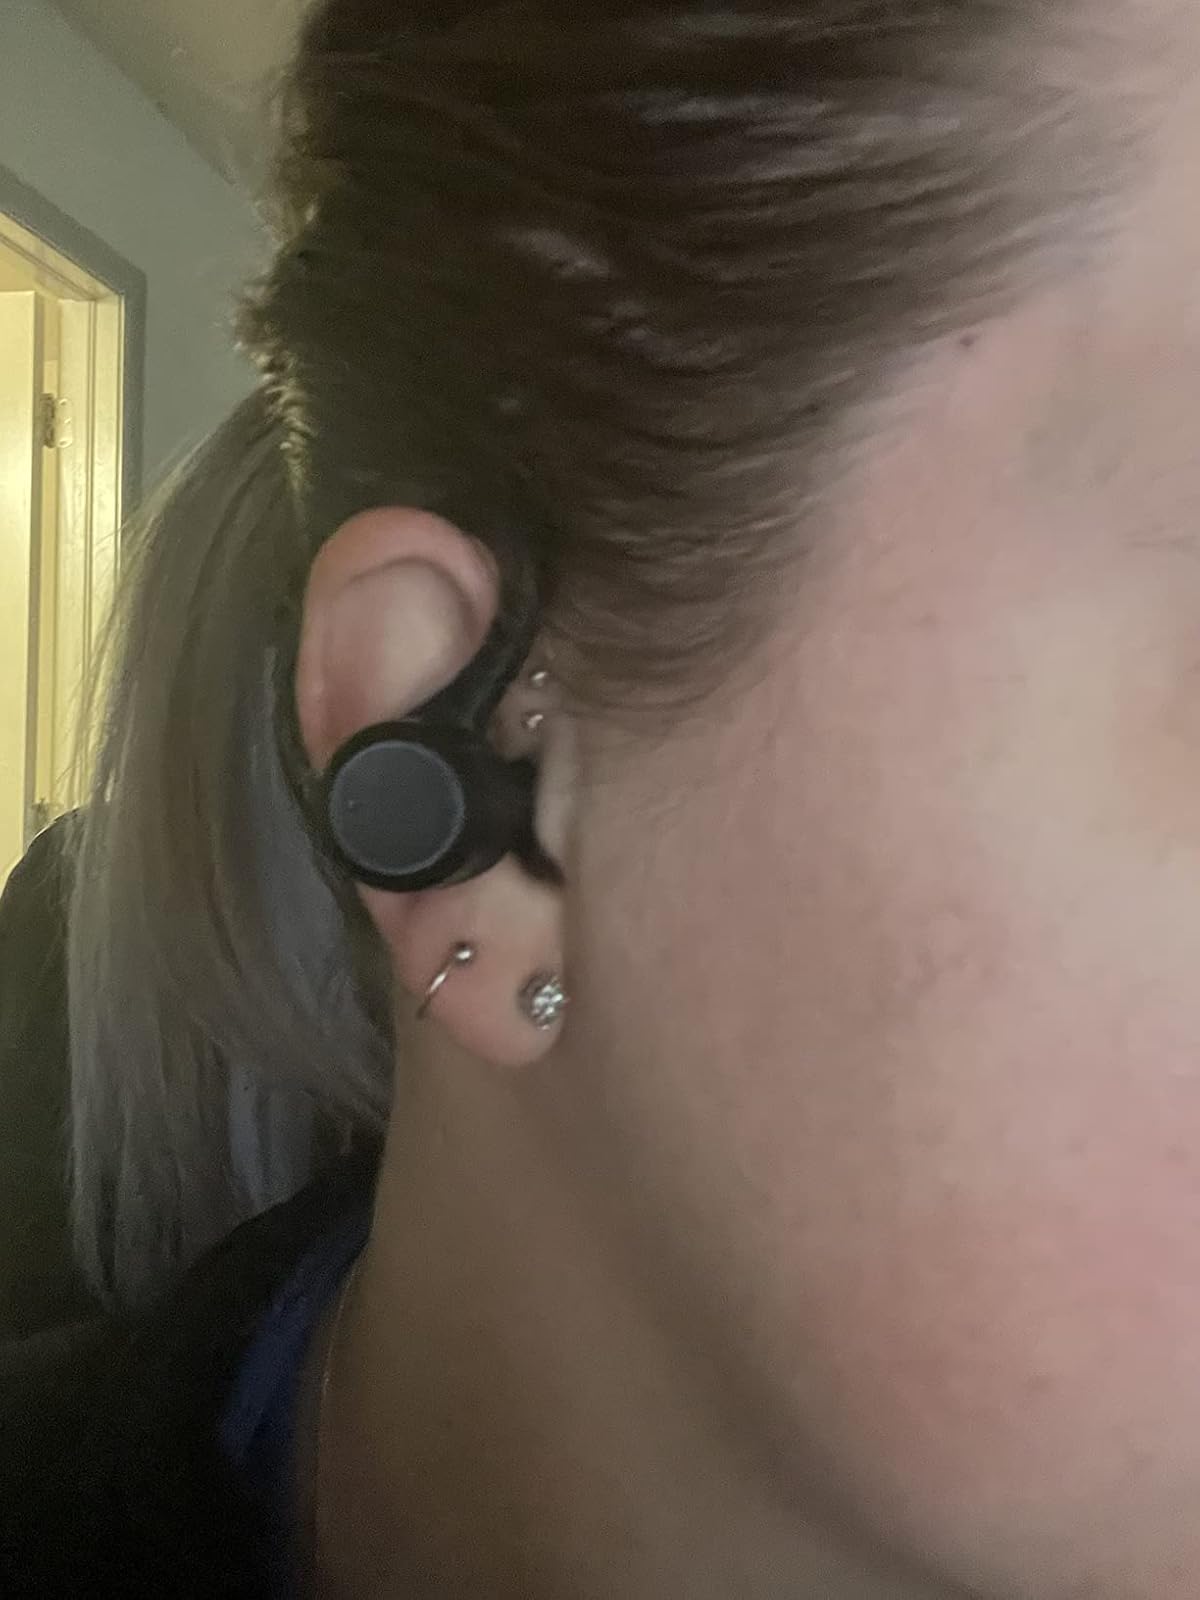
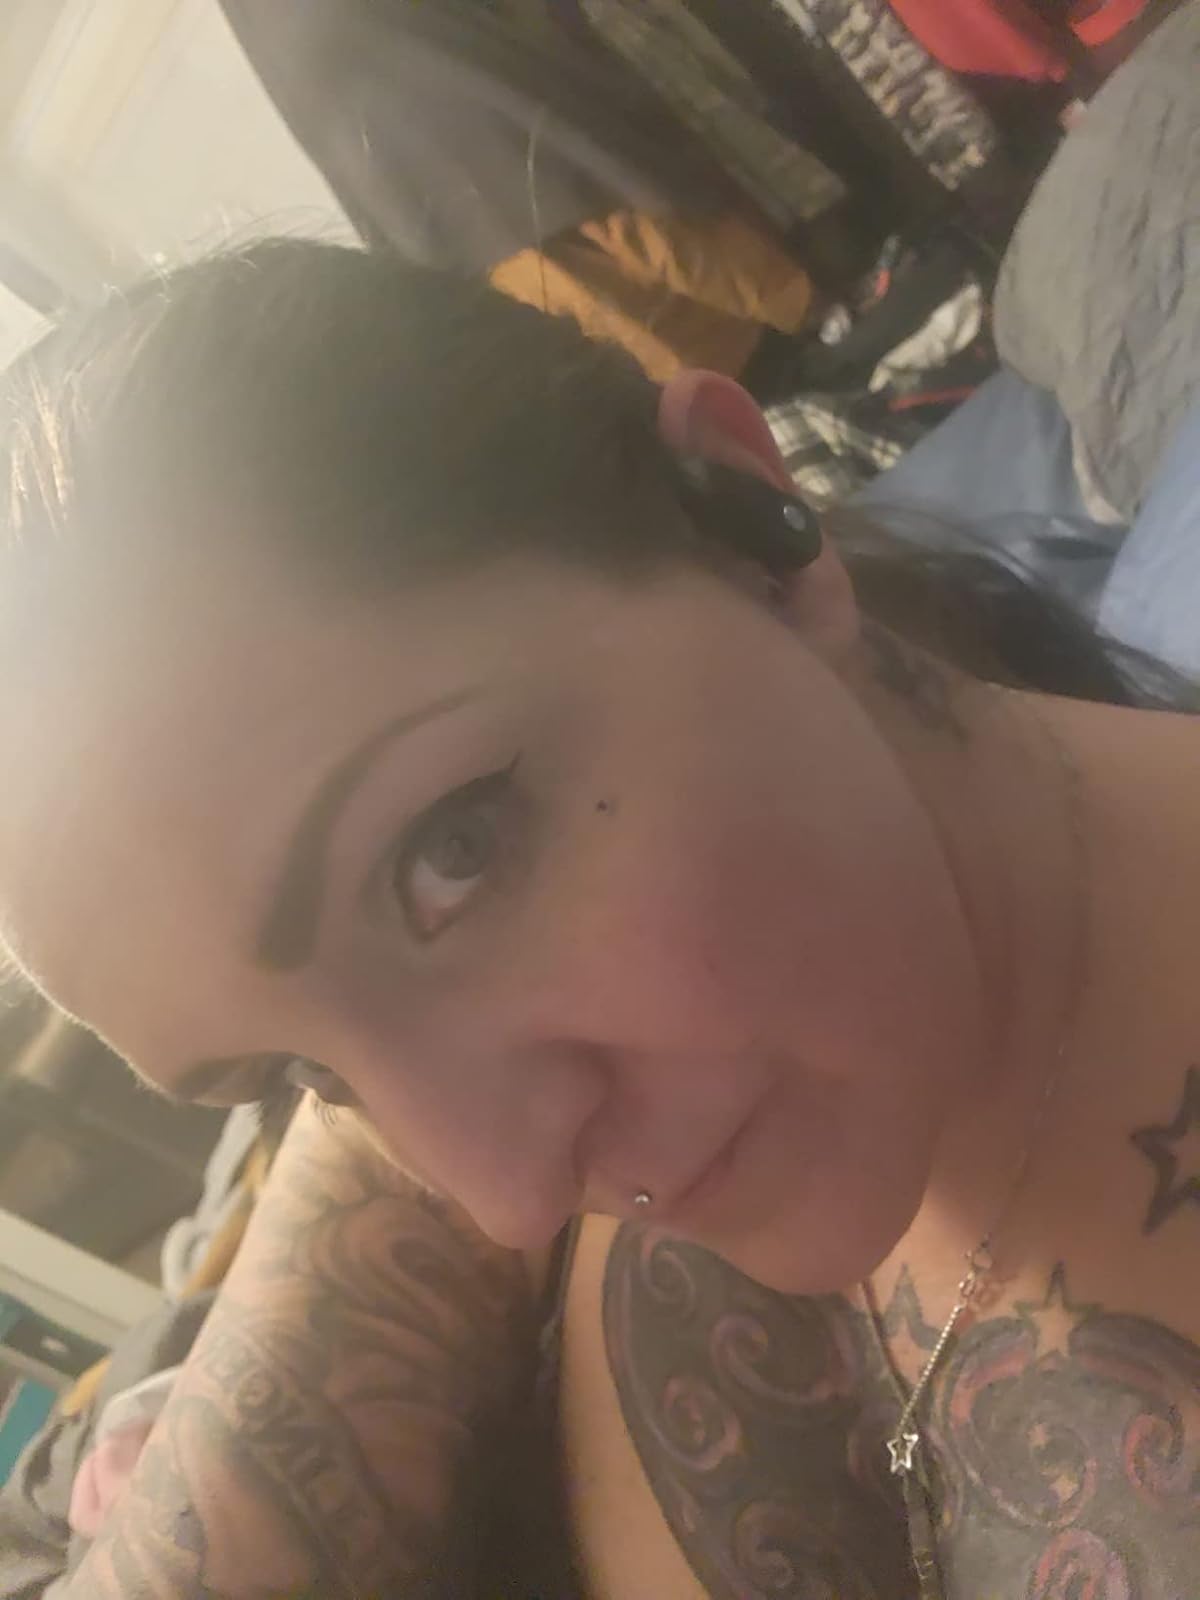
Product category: earbuds
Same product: no